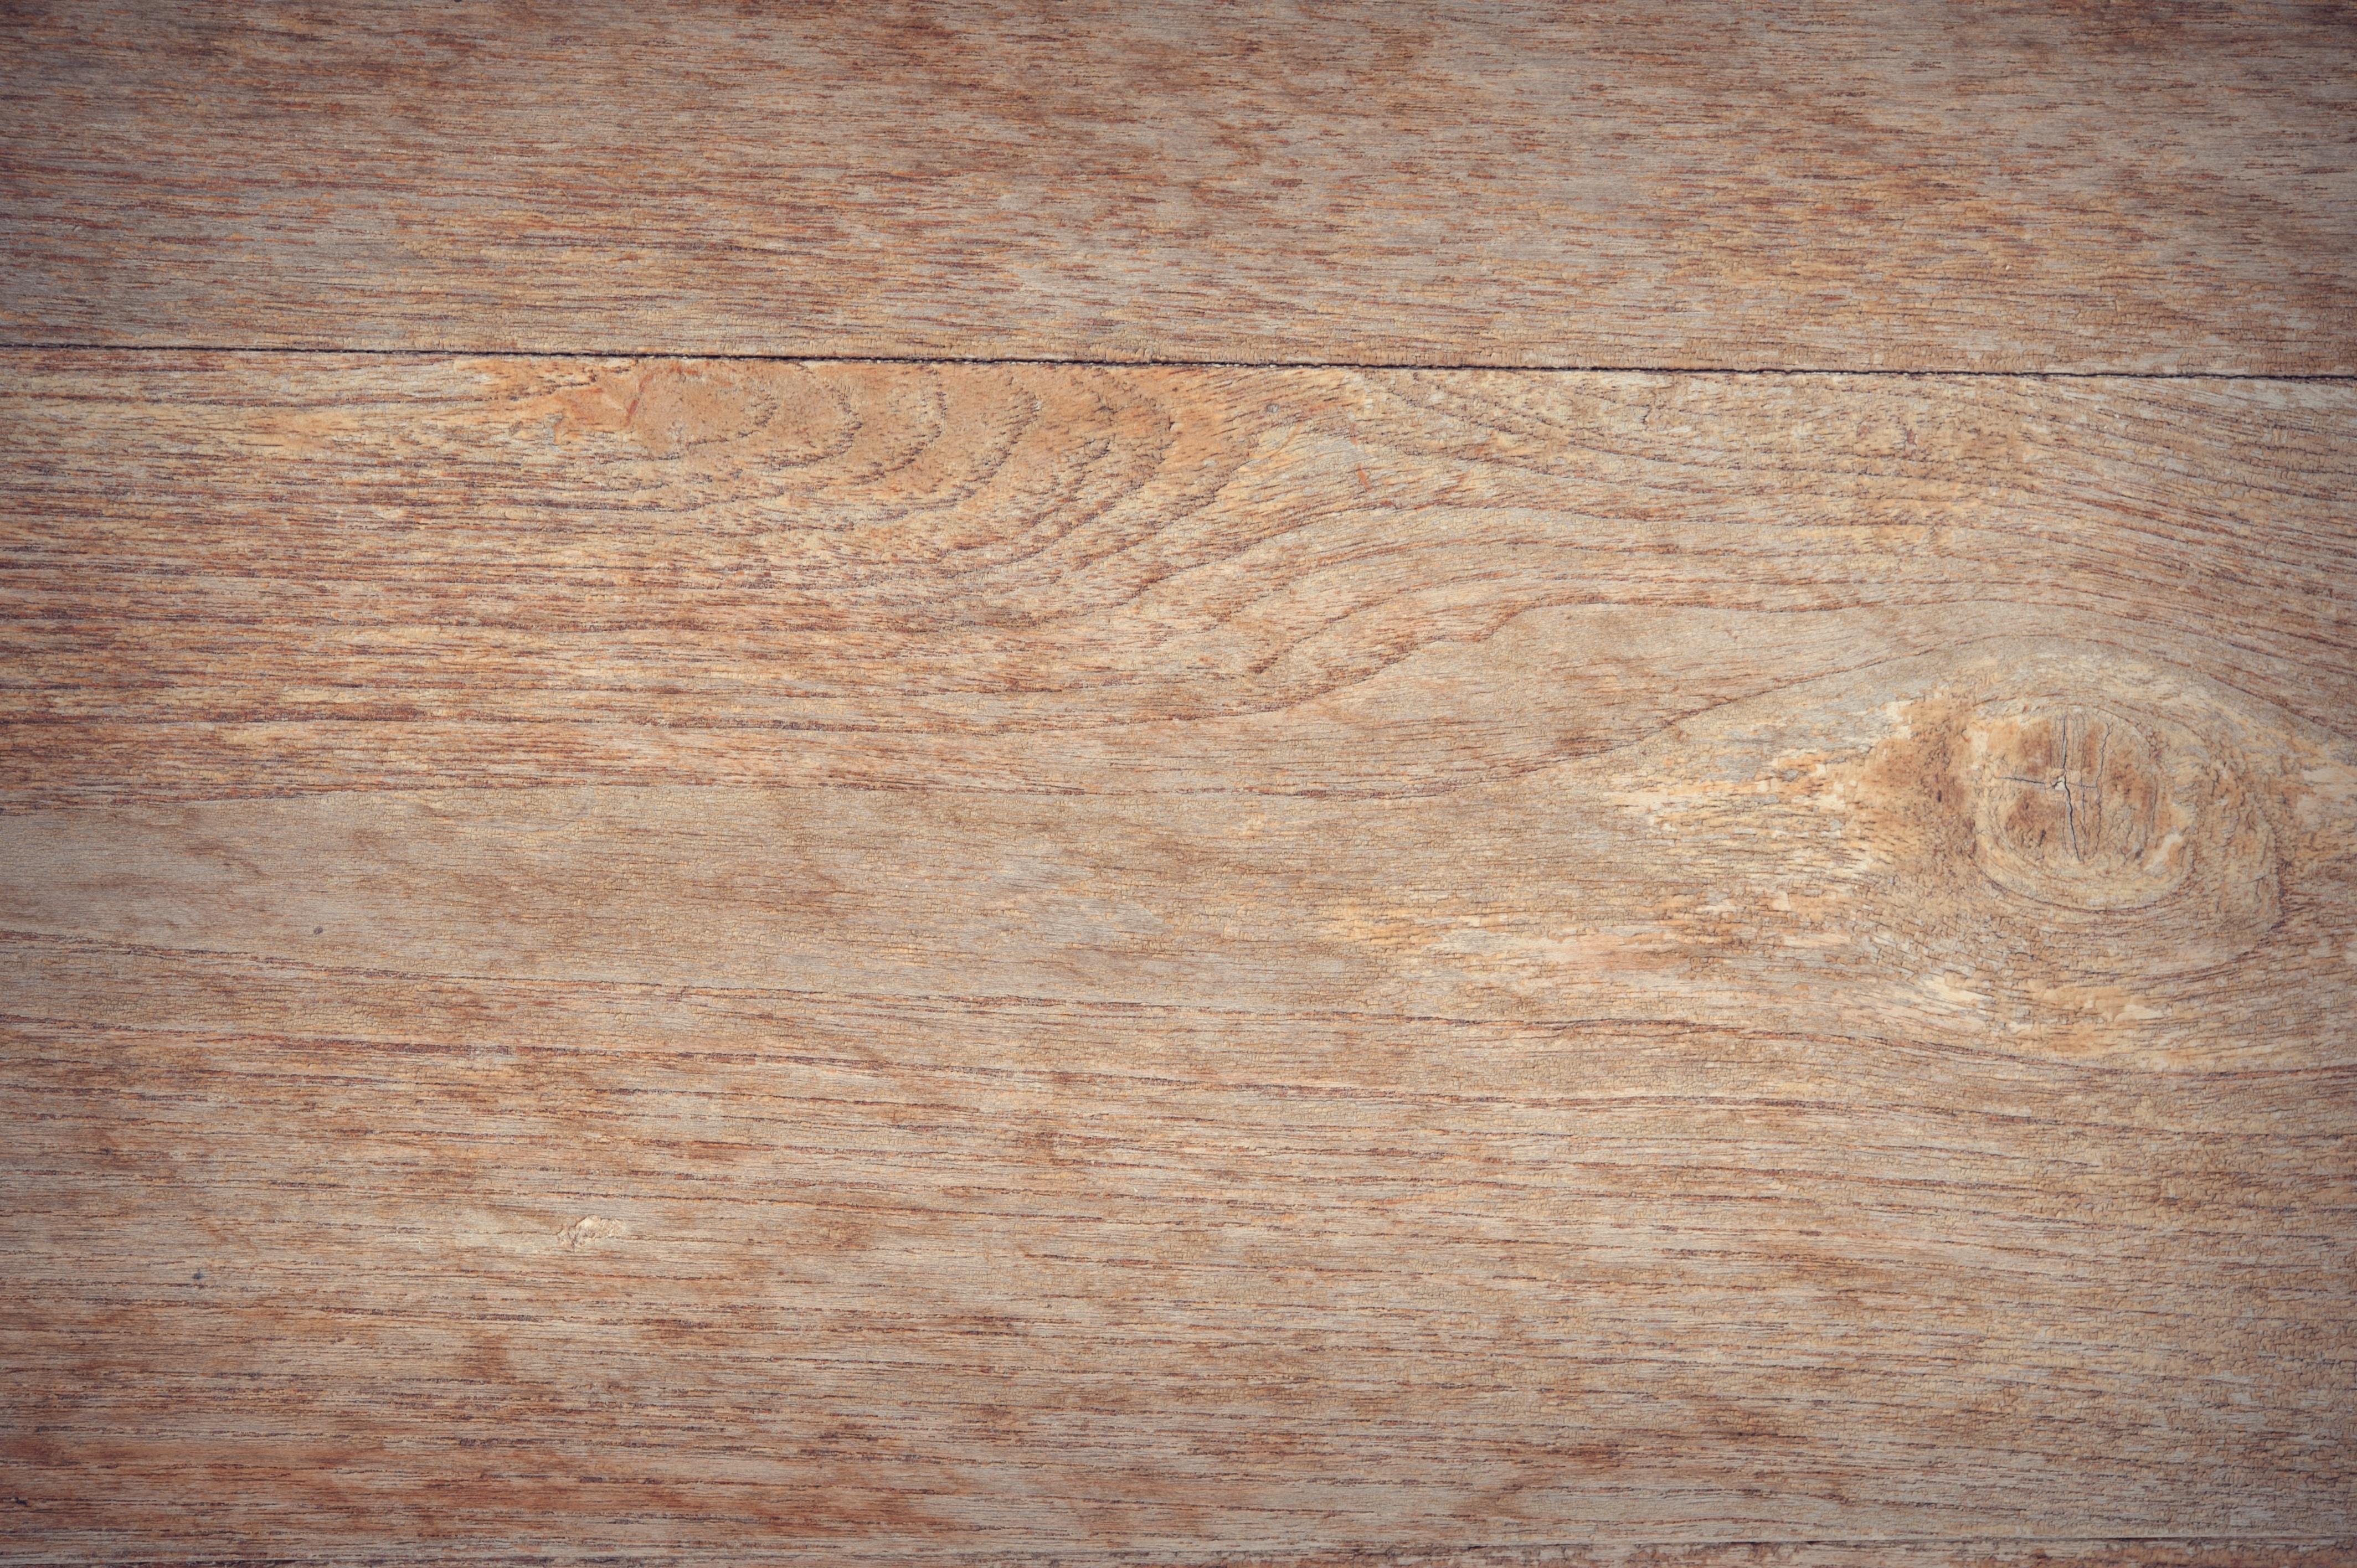
nature, abstract, board, wood, antique, grain, floor, interior, building, old, home, dark, decoration, color, macro, natural, brown, grunge, dried, closeup, lumber, decor, material, background, design, hardwood, decorative, carpentry, oak, backdrop, flooring, plywood, wood flooring, laminate flooring, wood stain